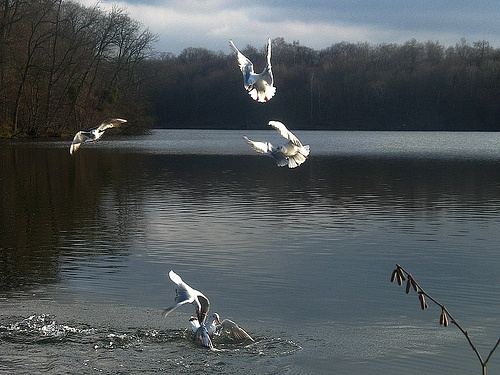
Several birds flying over a large body of water.
a couple of birds fly over a lake
Flock of water fowl begin landing on a lake.
Birds lying above the water that is surrounded by trees.
Several seagulls swooping down over a body of water.